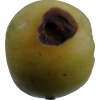
Label: Apple 13